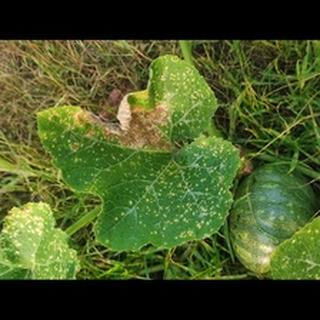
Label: pumpkin_powdery_mildew